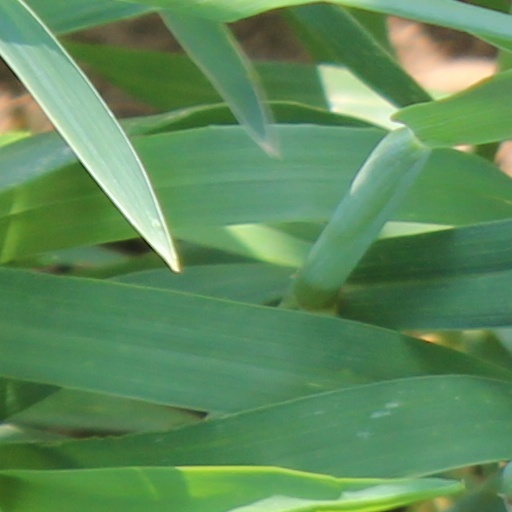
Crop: wheat